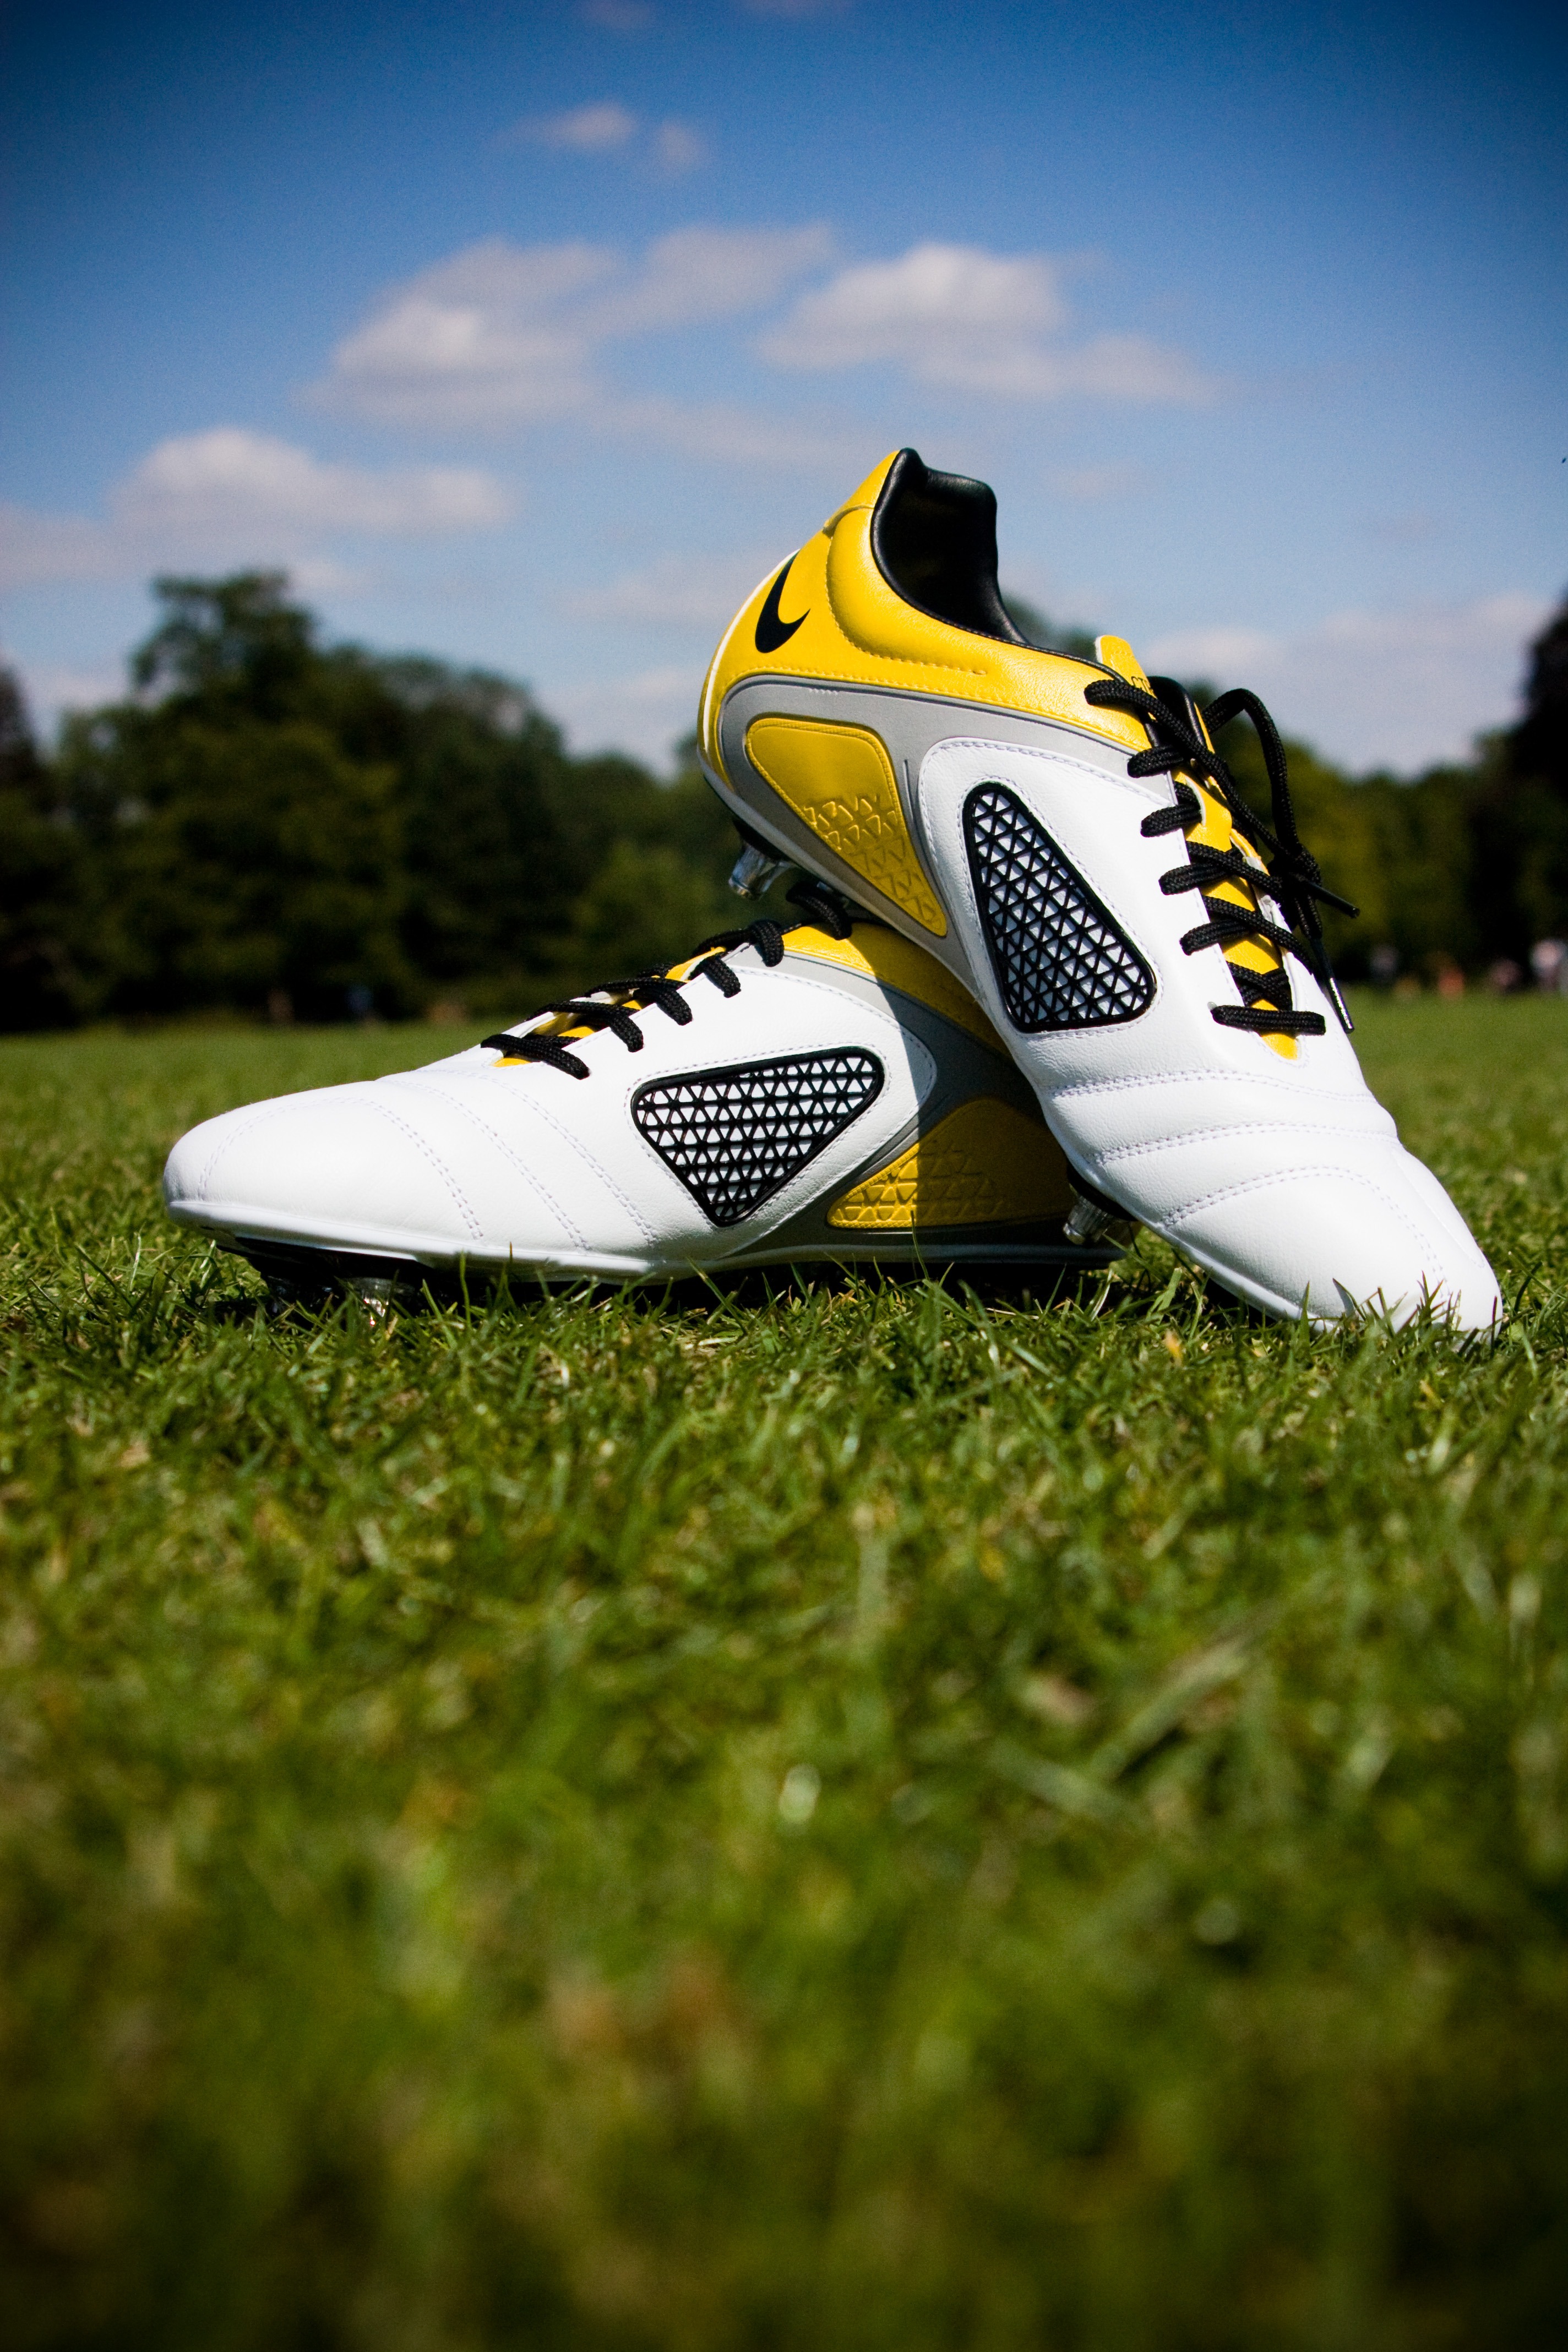
grass, shoe, white, sport, running, summer, green, vehicle, nike, soccer, playing, yellow, extreme sport, football, sports, boating, footwear, cleats shoes